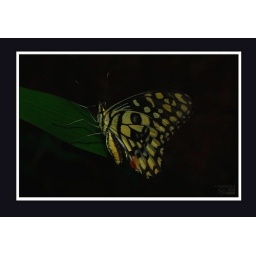
A butterfly sitting on grass blade, swaying in the breeze is surely the most eye soothing view.